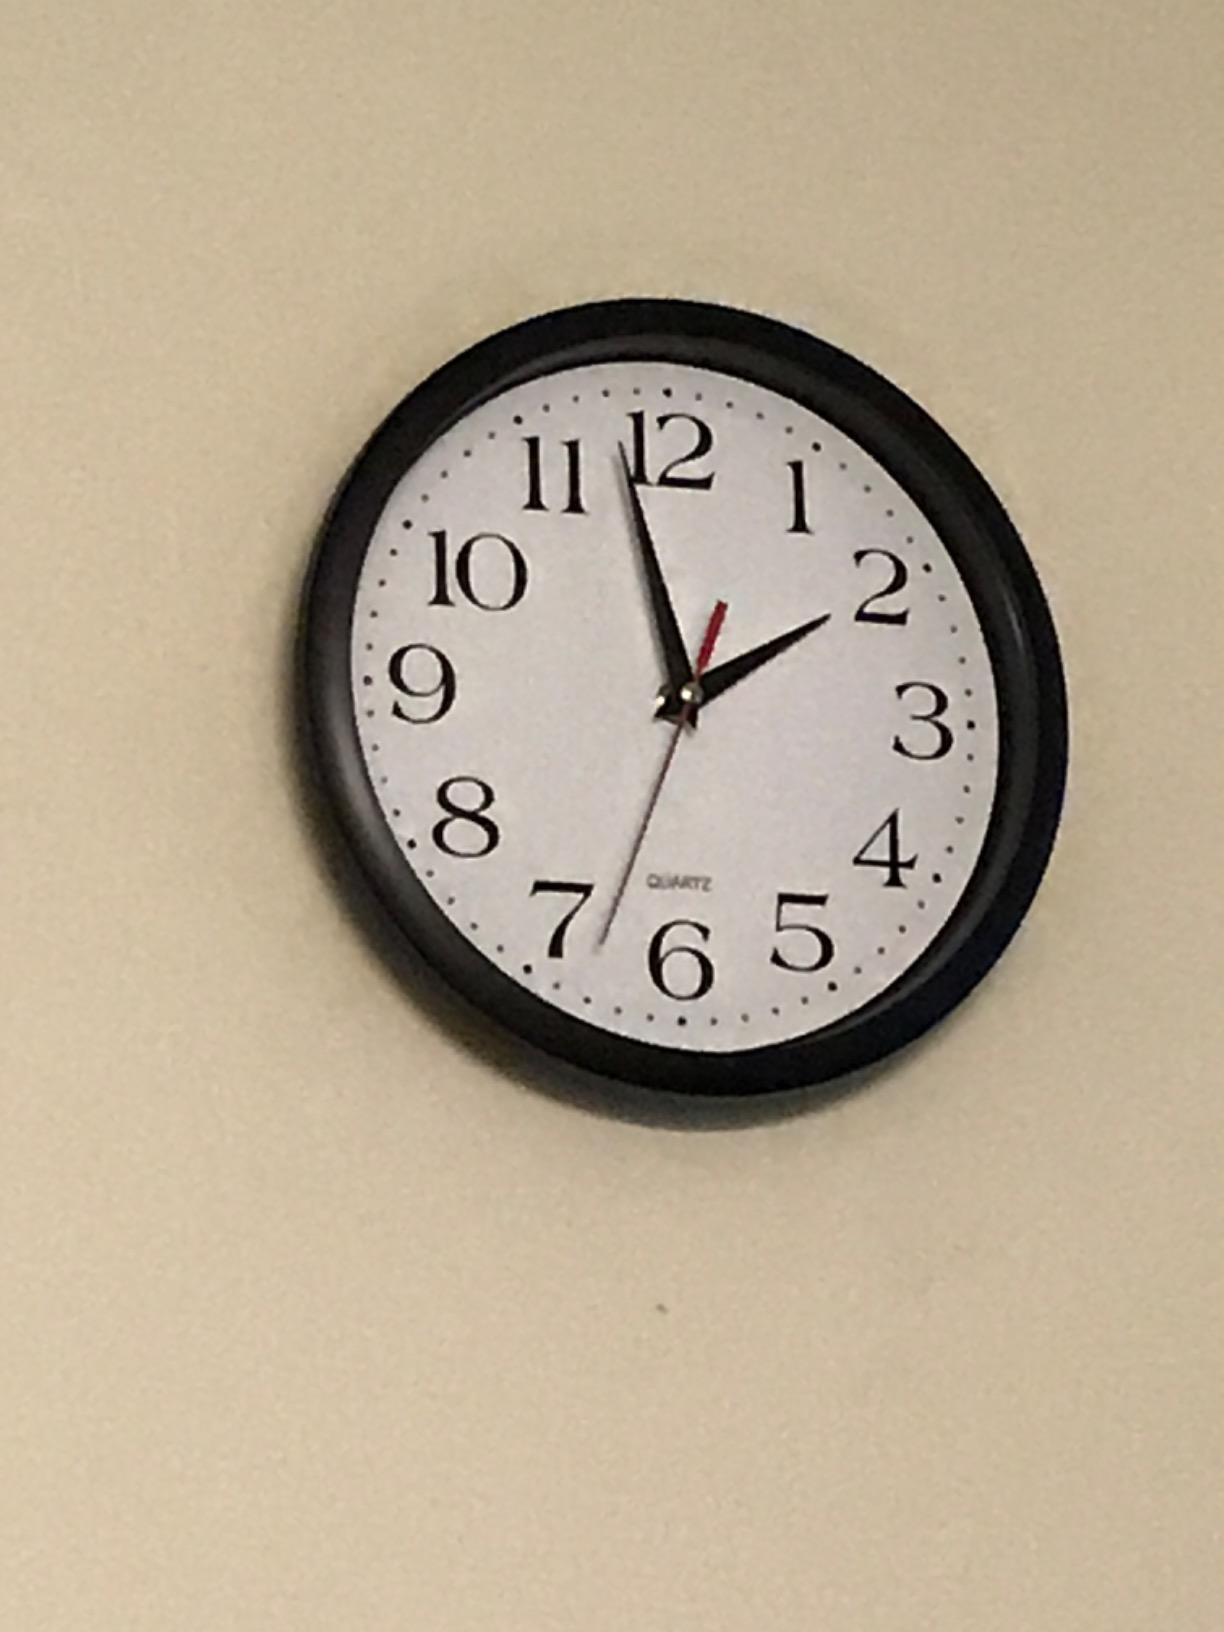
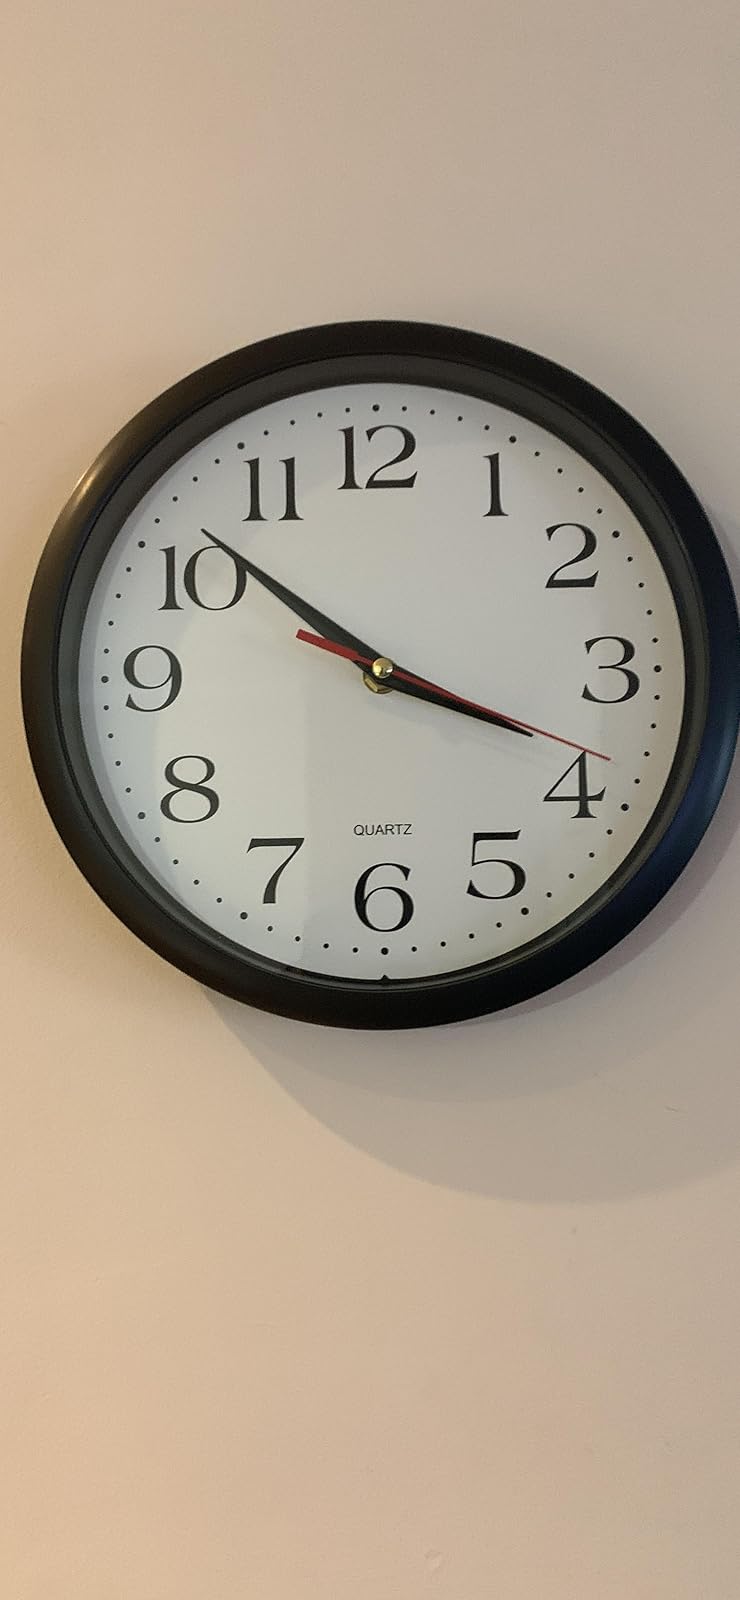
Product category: clock
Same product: yes